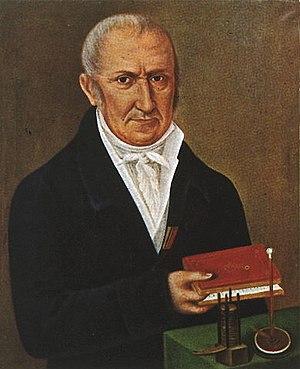
Le savant germano-balte Karl Ernst von Baer découvre l'ovule des mammifères.
Le comte Alessandro Giuseppe Antonio Anastasio Volta, né à Côme le 18 février 1745 et mort dans cette même ville le 5 mars 1827, est un physicien et chimiste lombard.
L’histoire de la production d'hydrogène débute avec les expériences de Cavendish en 1766.